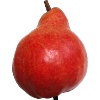
Label: red_pear